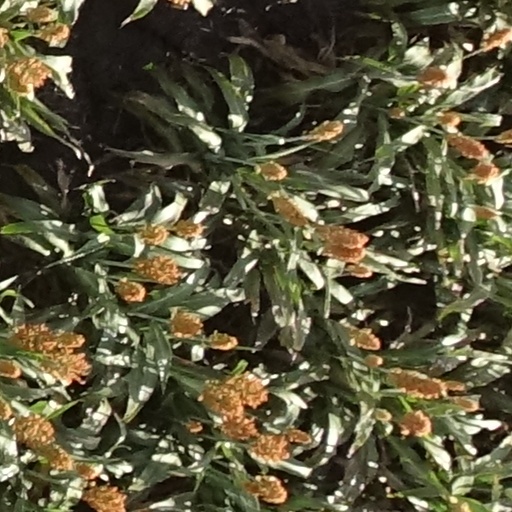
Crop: sorghum